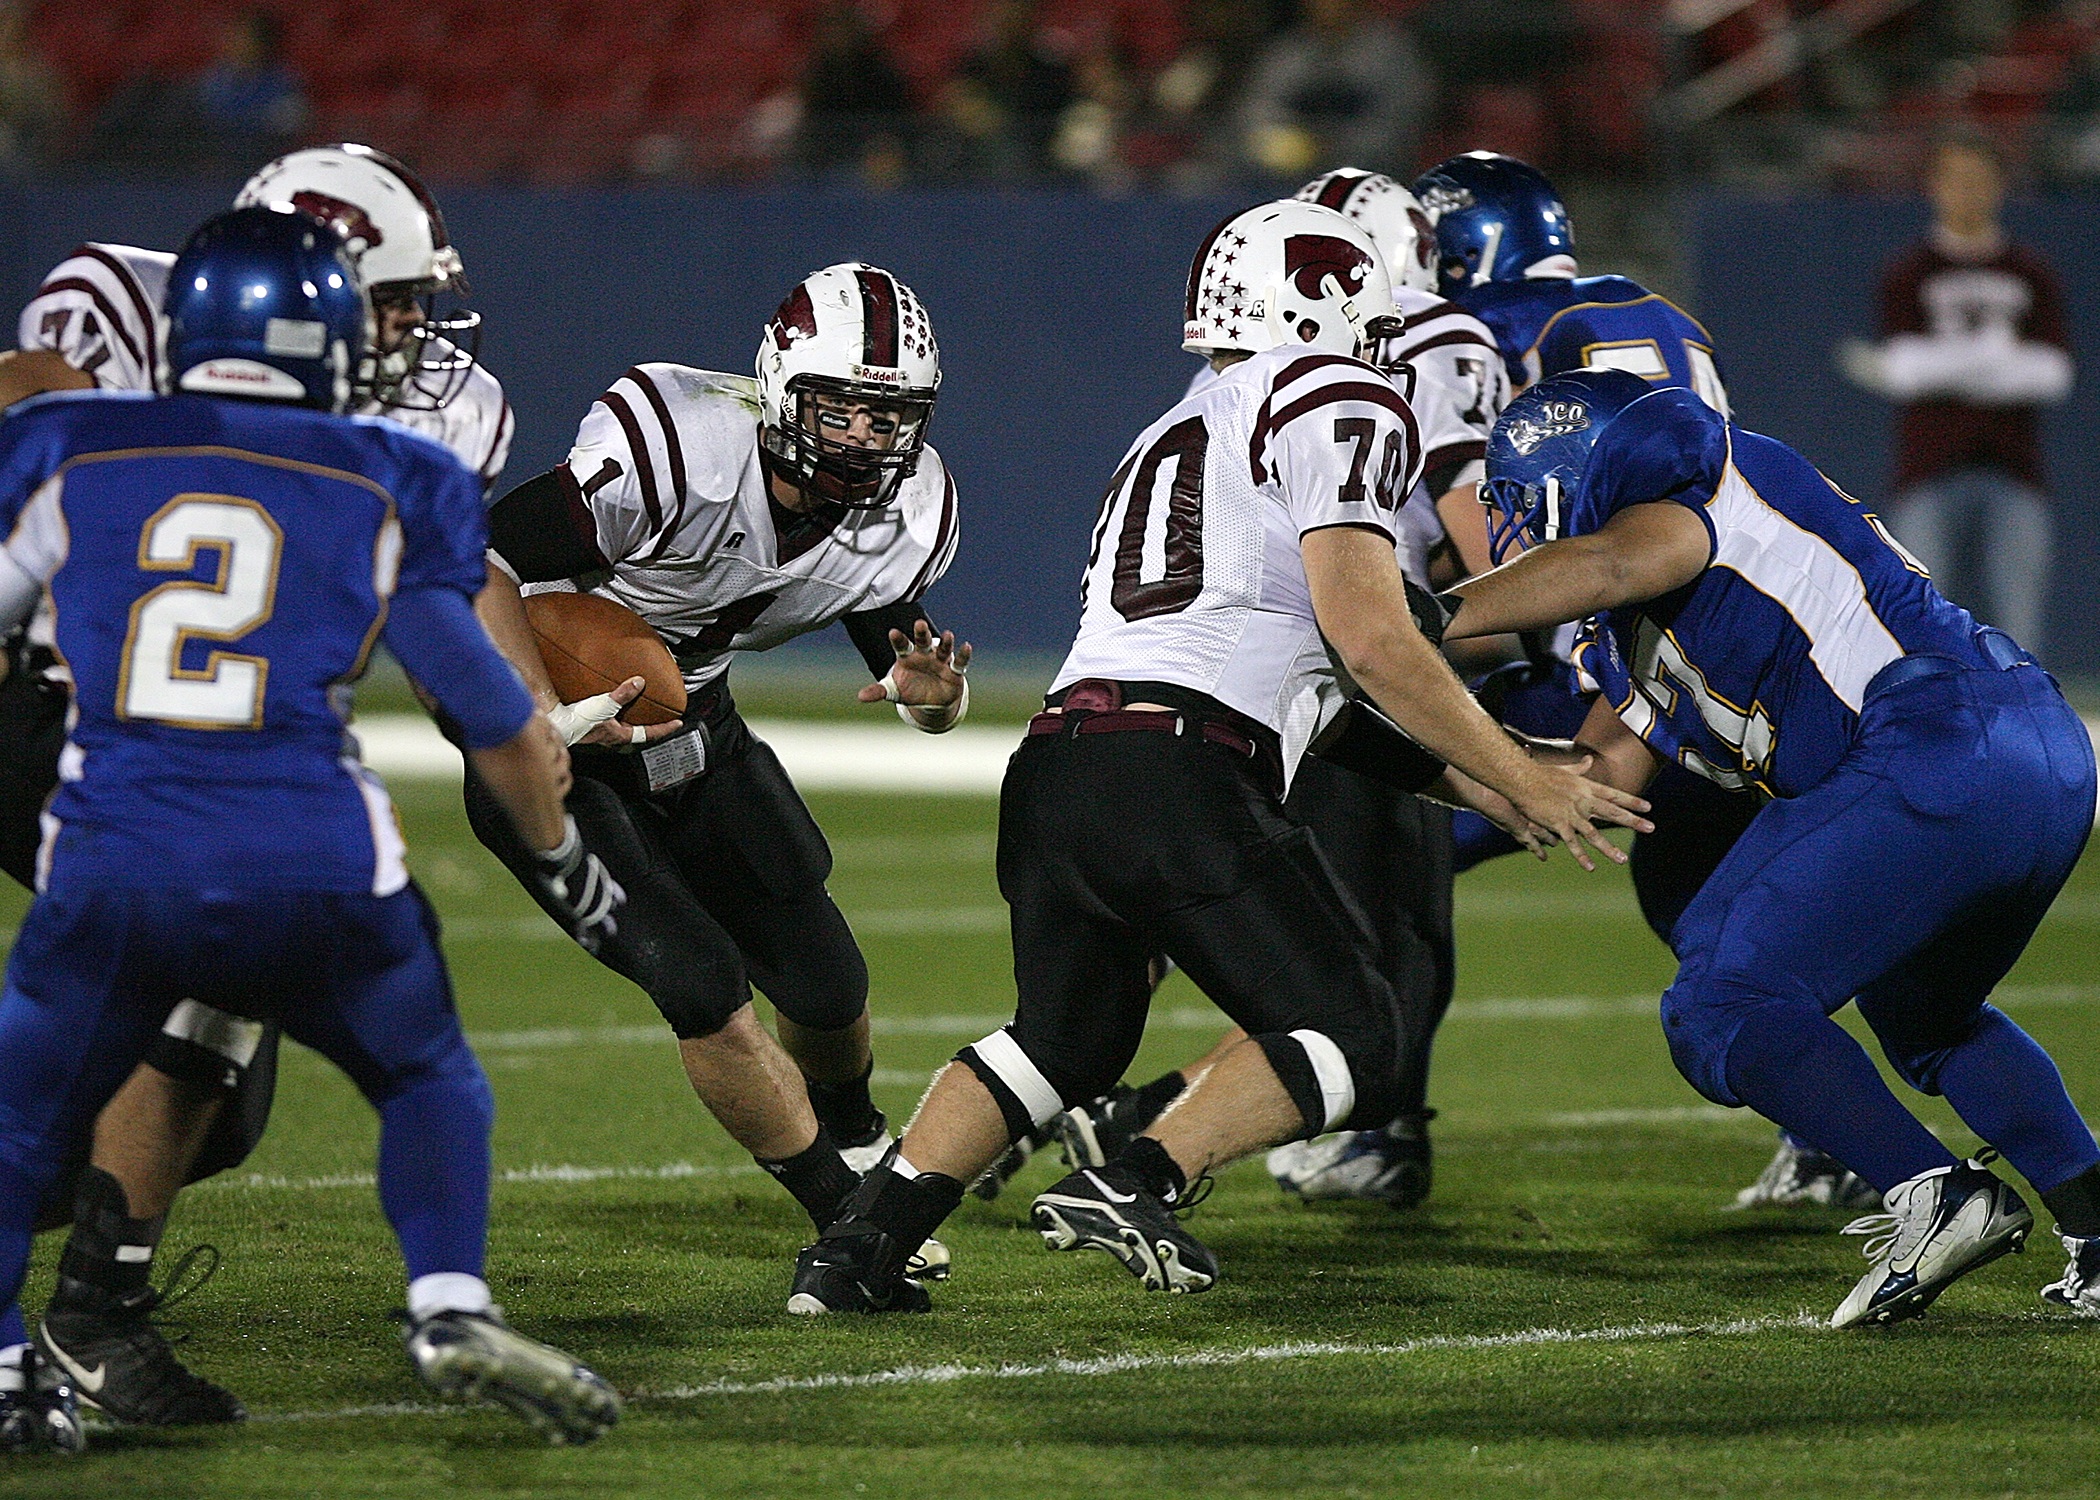
structure, sport, running, male, action, soccer, runner, football, stadium, player, teenager, outdoors, competition, american, team, american football, sports, helmet, ball, competitive, texas, opening, athlete, challenge, touchdown, tackle, football player, ball carrier, running back, ball game, quarterback, team sport, football field, blocking, canadian football, sport venue, arena football, gridiron football